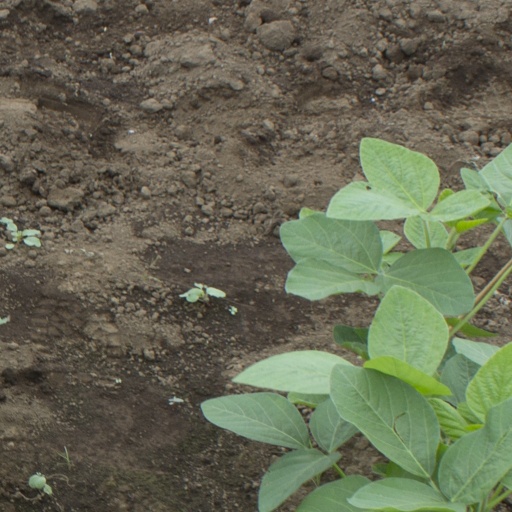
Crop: soybean